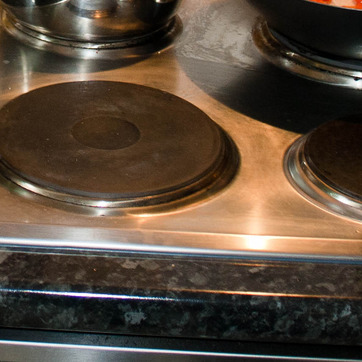
Material: metal